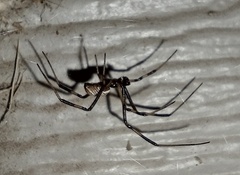
Species: Lactrodectus_hesperus